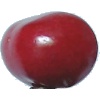
Label: Cherry 2